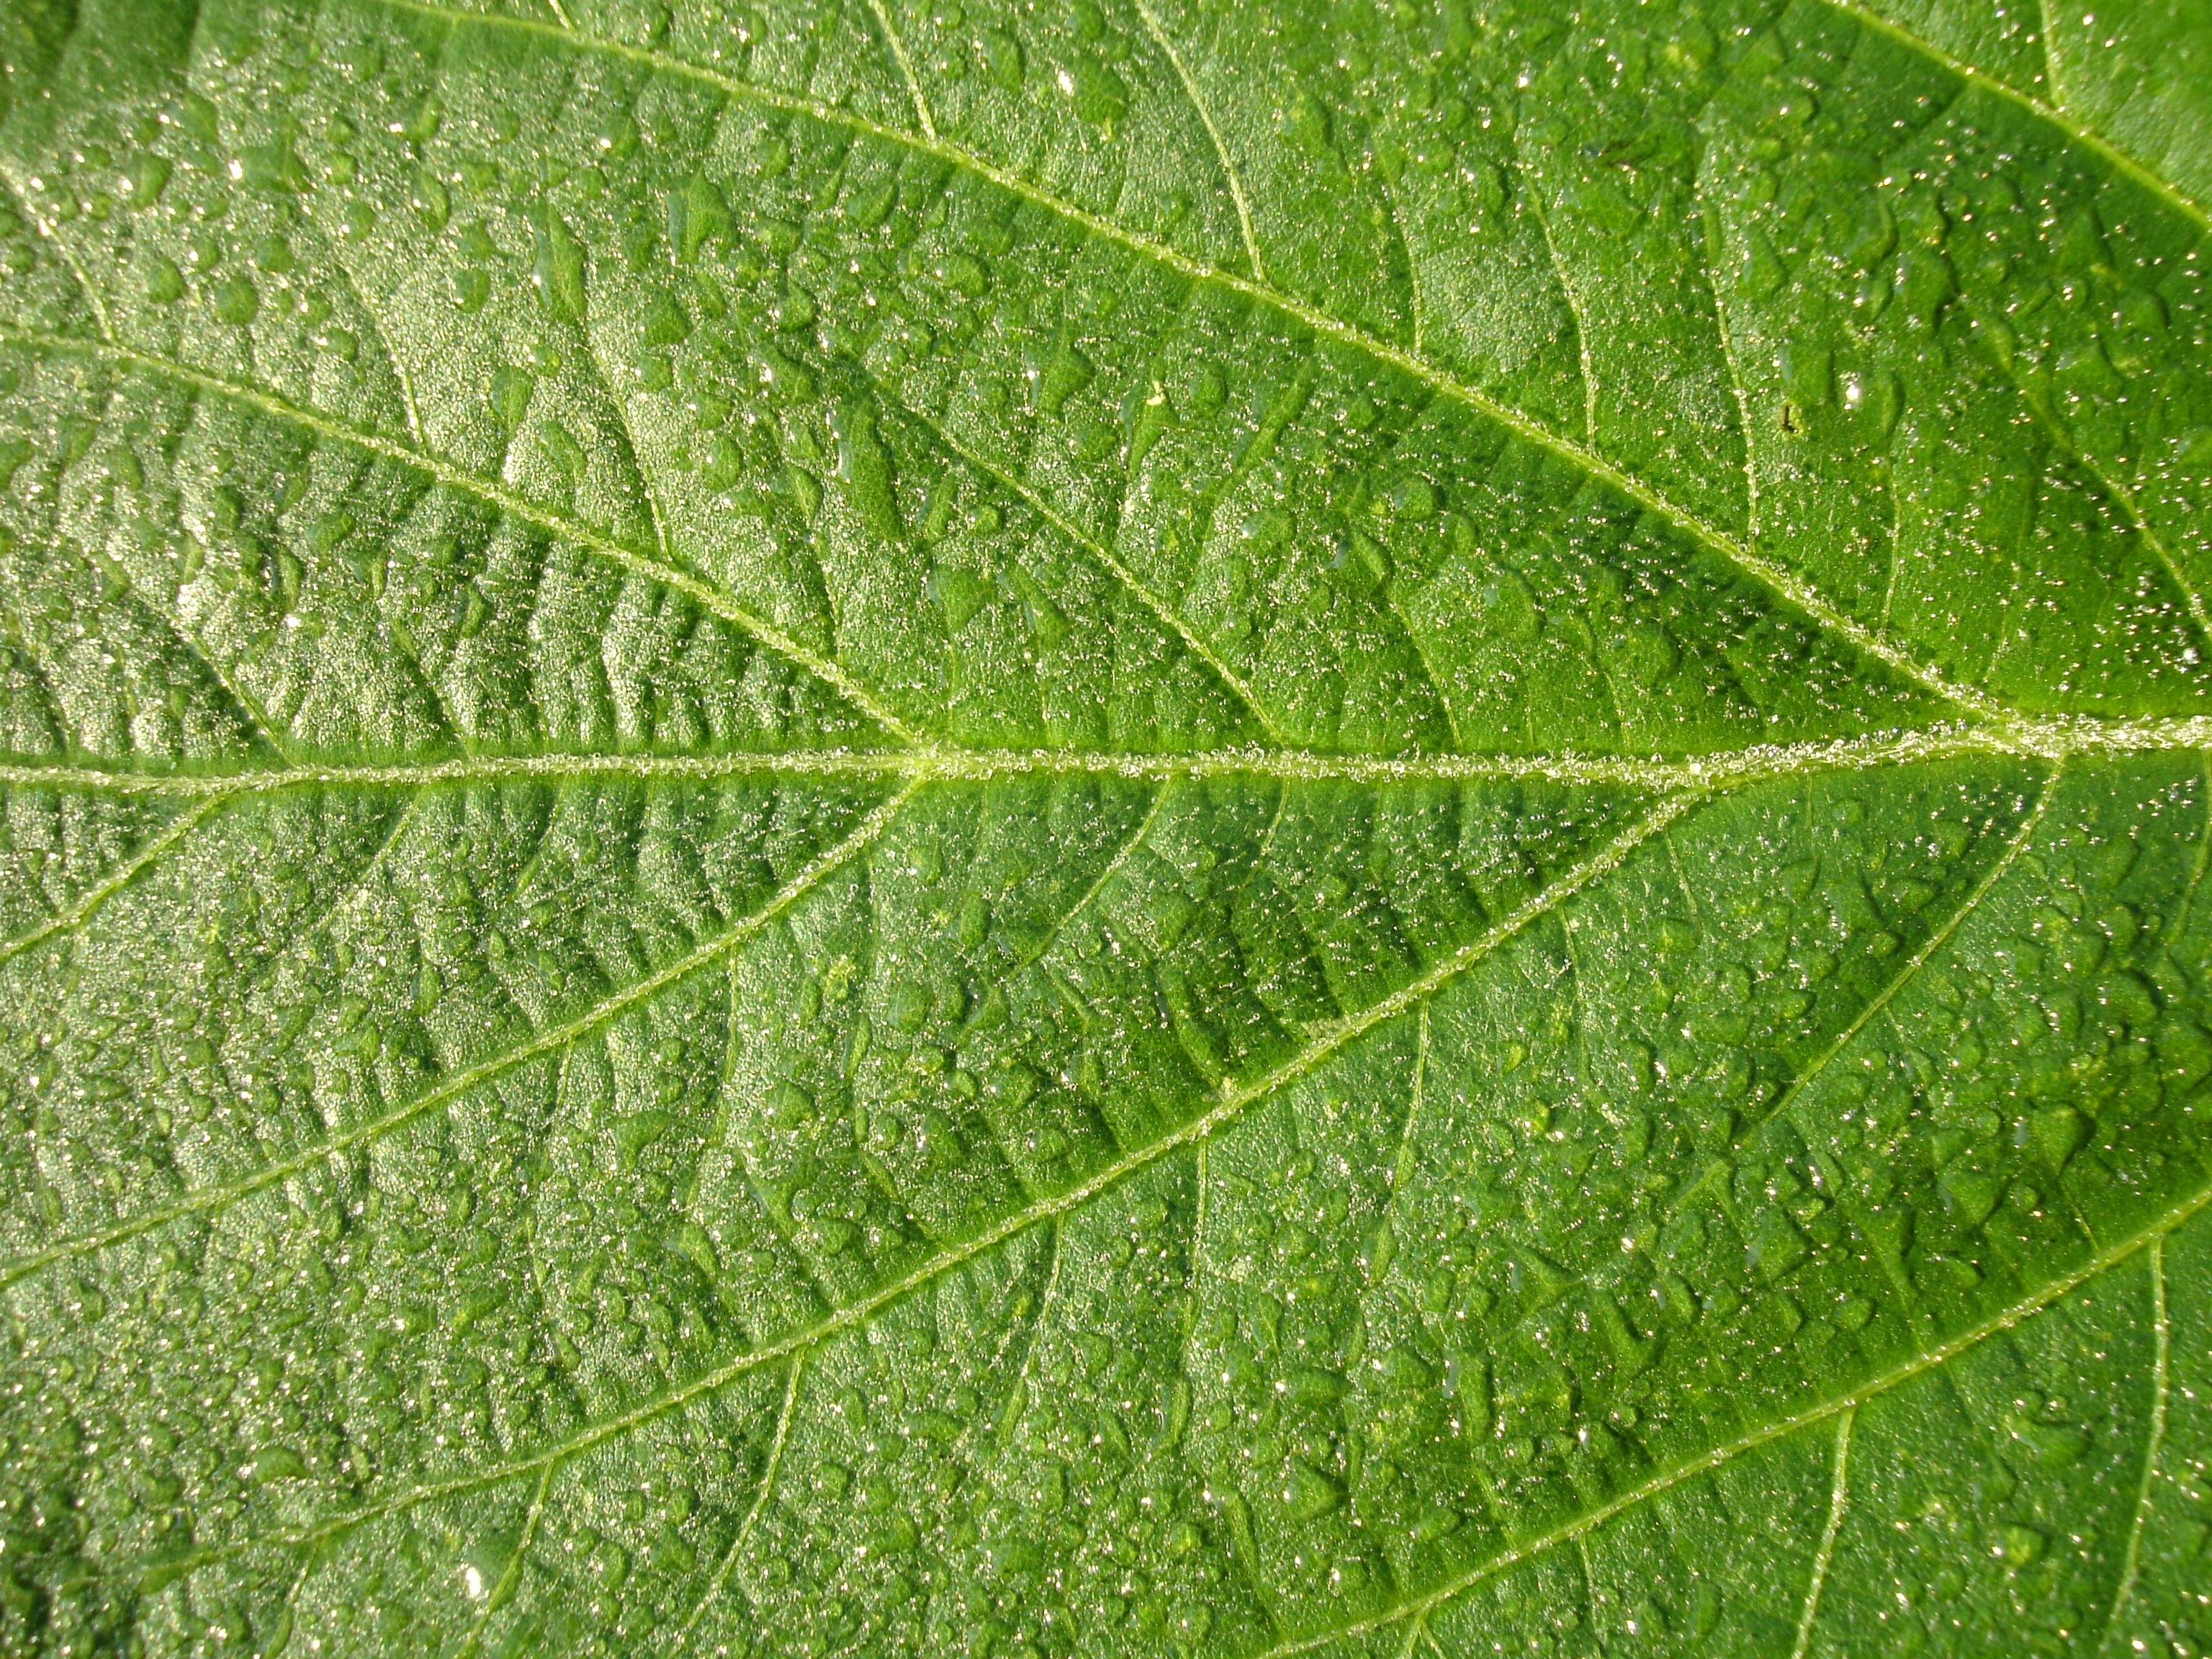
water, nature, grass, plant, lawn, leaf, flower, green, herb, soil, botany, plants, drops, zoom, rocio, rib, approach, green leaves, soybean, flowering plant, soy, glycine max, annual plant, grass family, plant stem, land plant